Cannabis in Albania

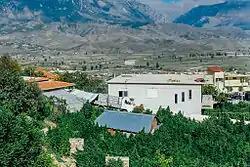
Lazarat, a town in Albania which gained reputation as the "cannabis capital" of the country

Cannabis is legal for medical and industrial purposes in Albania.